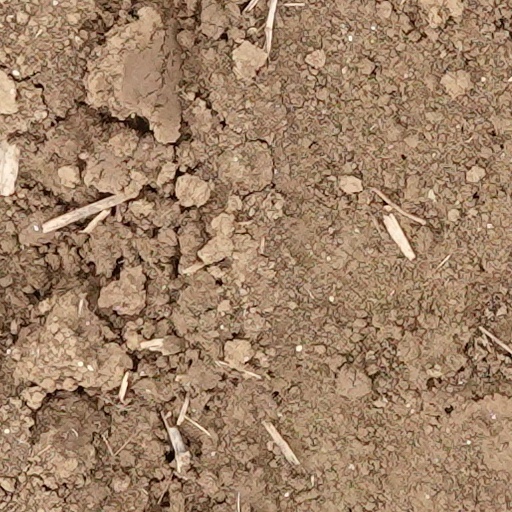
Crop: wheat